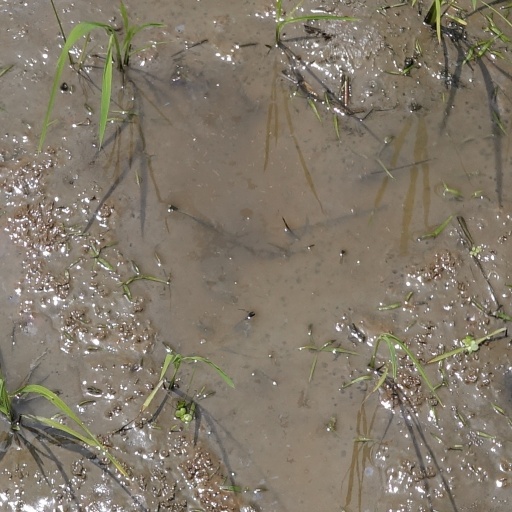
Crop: rice